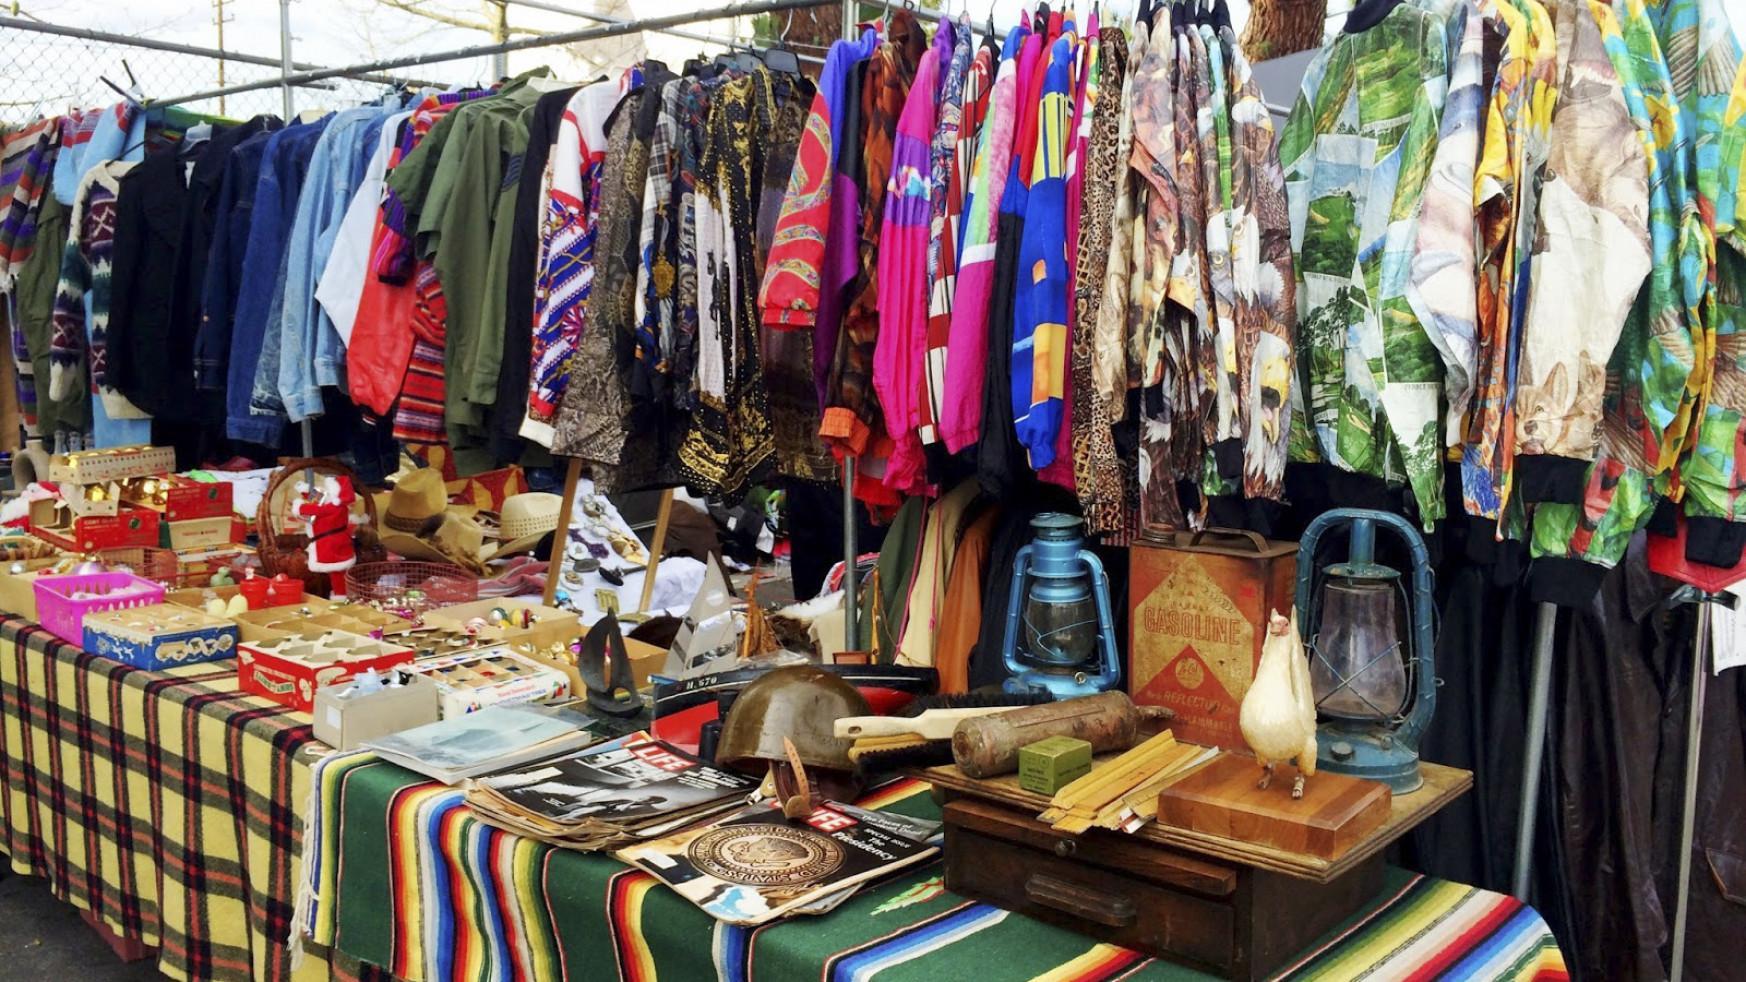
các mặt hàng áo đang được treo ở phía trên của gian hàng